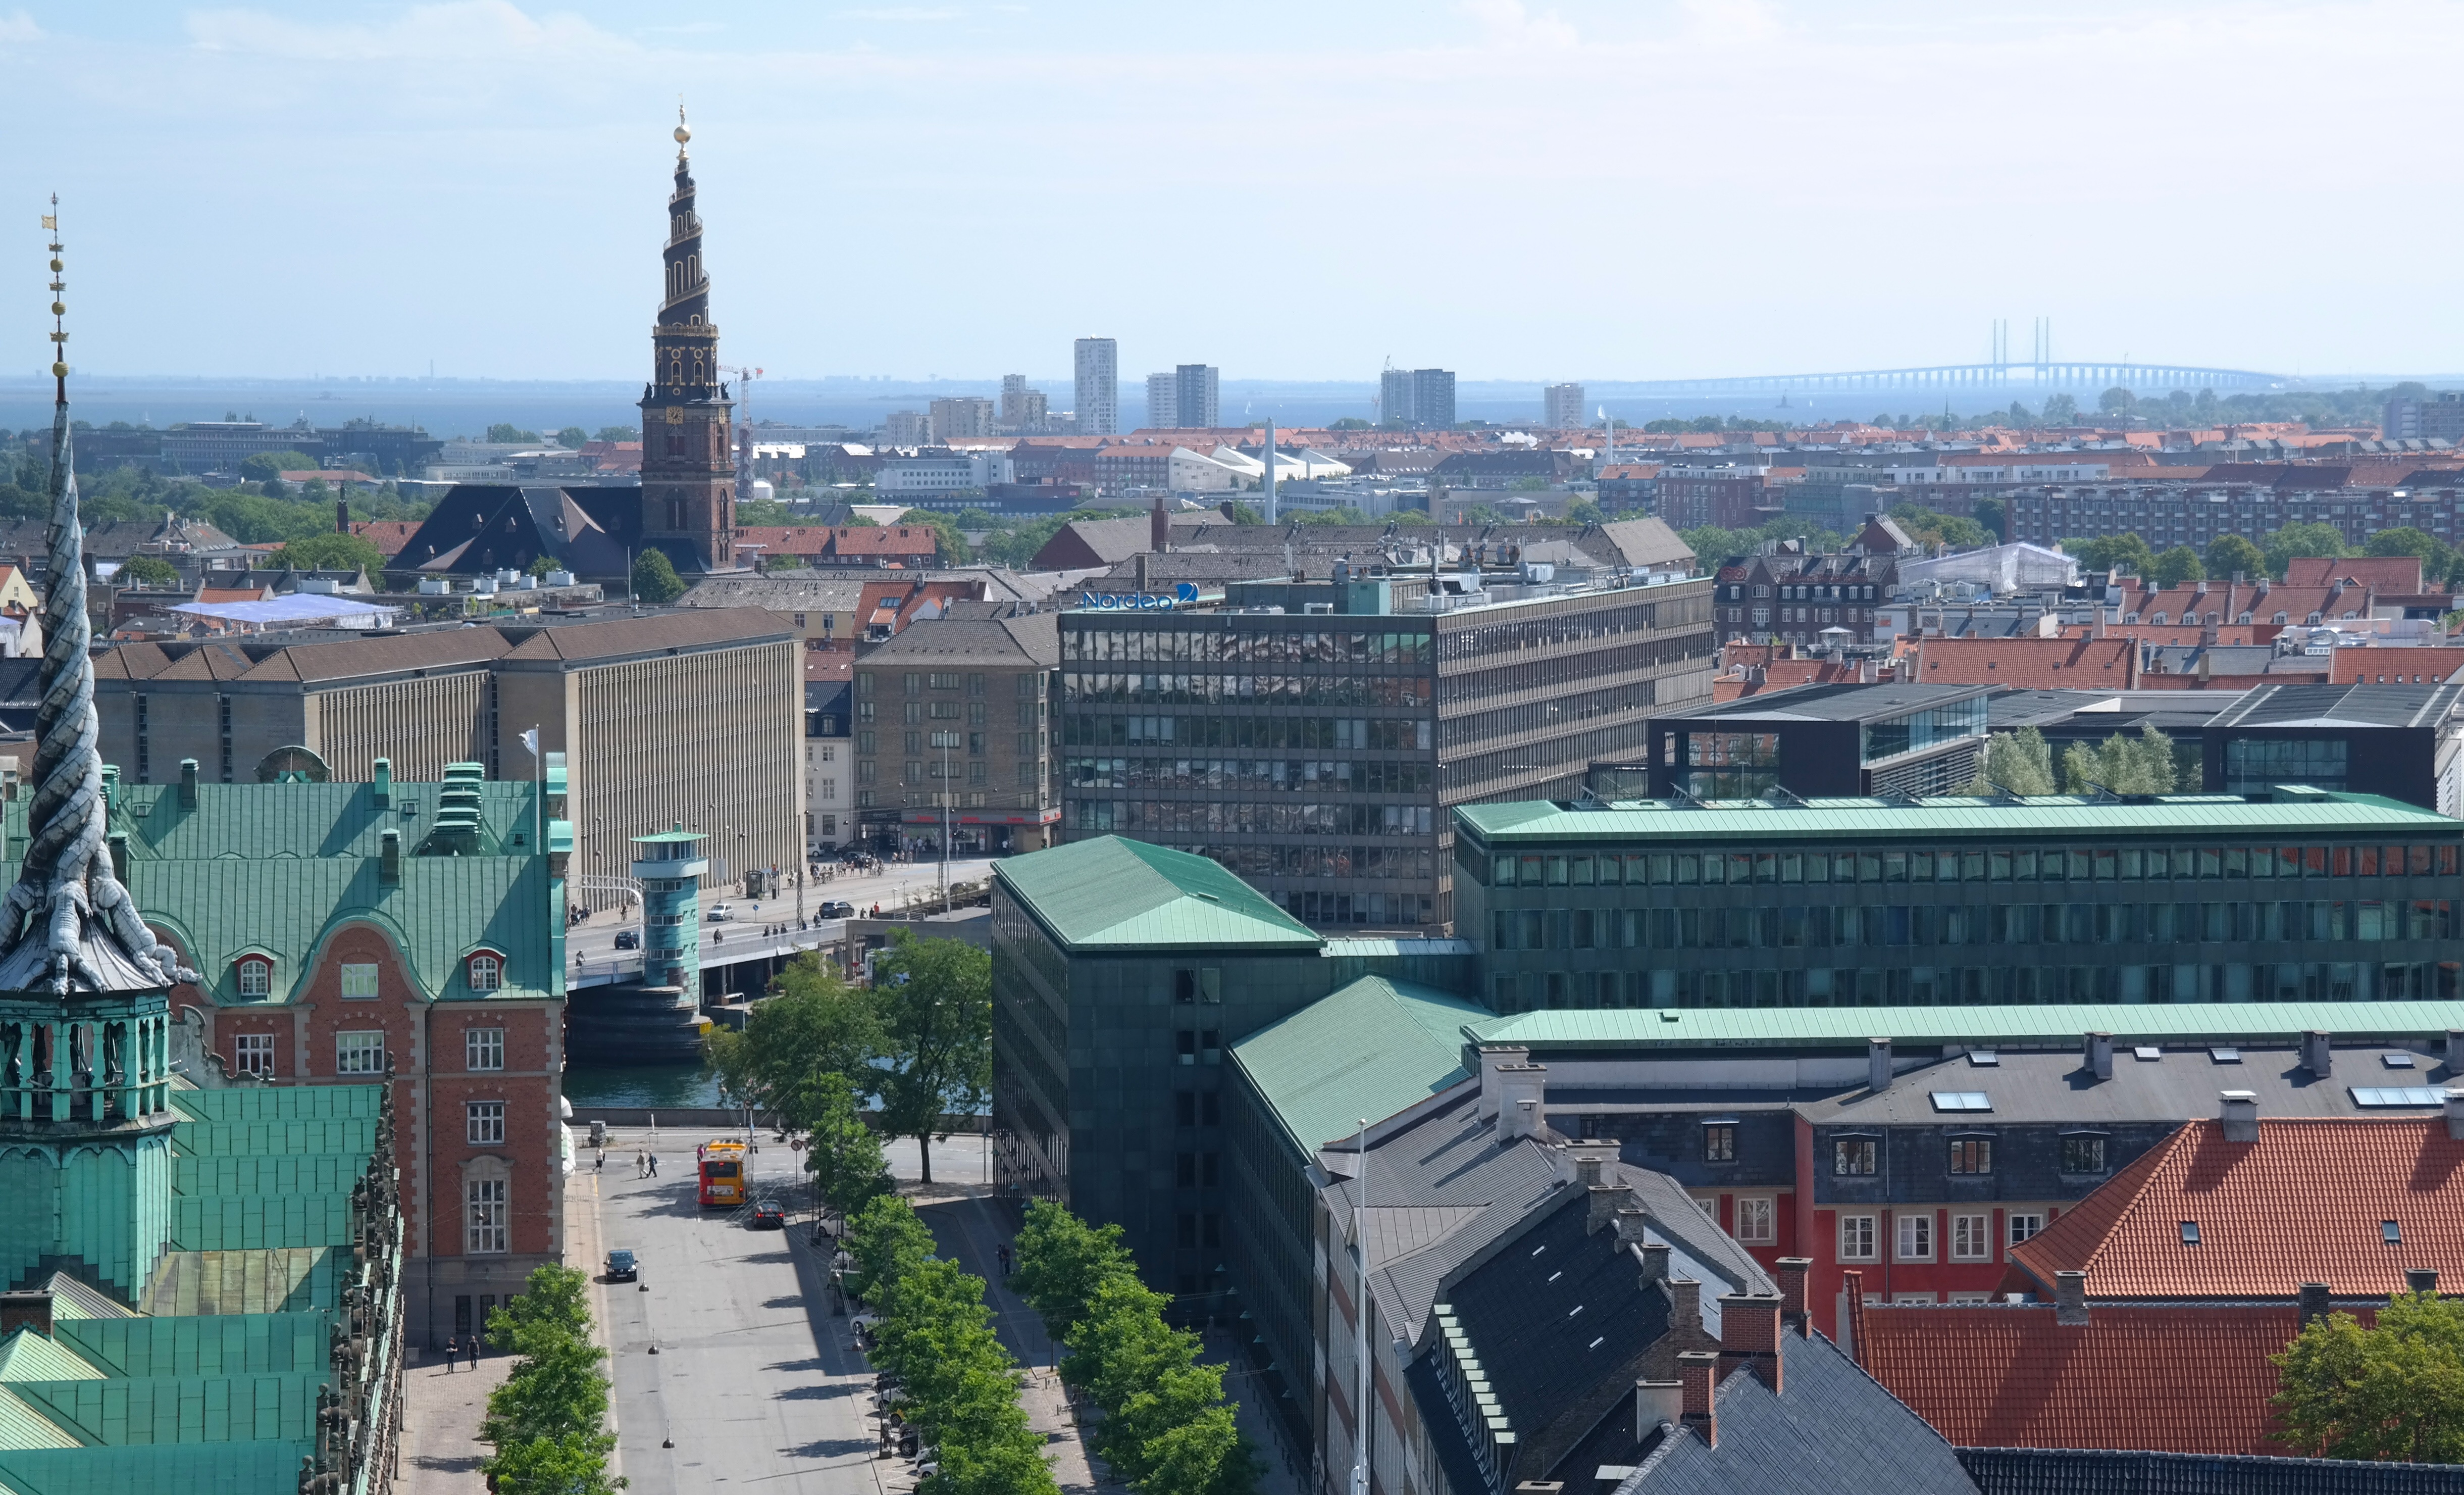
structure, skyline, town, view, city, skyscraper, cityscape, panorama, downtown, landmark, stadium, tower block, blue sky, rooftops, denmark, copenhagen, day, metropolis, neighbourhood, bird's eye view, aerial photography, urban area, residential area, human settlement, metropolitan area, sport venue